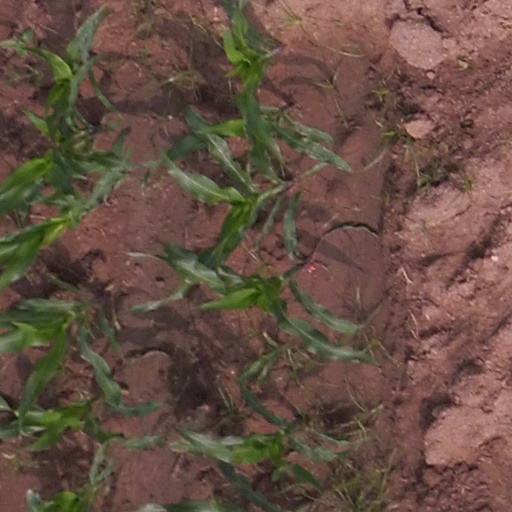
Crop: maize; corn